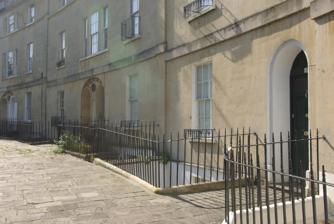
Building: Widcombe Crescent, Bath
Country: United Kingdom
Year built: 1808
Historic site in Somerset, England Widcombe Crescent Location Bath , Somerset , England Coordinates 51°22′30″N 2°20′59″W / 51.37500°N 2.34972°W / 51.37500; -2.34972 Built 1808 Architect Thomas Baldwin Architectural style(s) Georgian Listed Building – Grade I Official name Numbers 1 to 14 Designated 12 June 1950 Reference no. 444033 Location of Widcombe Crescent in Somerset Widcombe Crescent in Bath , Somerset , England is a terrace of 14 Georgian houses built in 1808 by Thomas Baldwin , and designated a Grade I listed building . The three-storey houses, which have mansard roofs , are stepped up from either side to central 2 houses which project slightly. Famous residents include Sir James Brooke , the 'White Rajah' of Sarawak in Borneo , who lived in Number 1 from 1831–1834. See also List of Grade I listed buildings in Bath and North East Somerset References